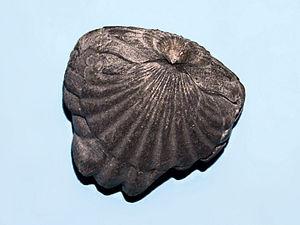
Rhynconella est un genre éteint de Brachiopodes évoluant du Silurien à l'Éocène.